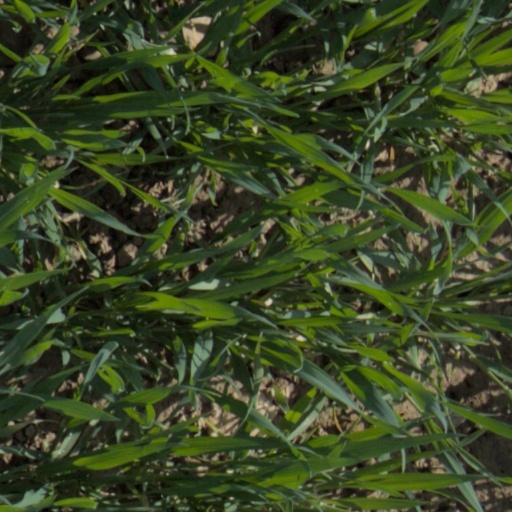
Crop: wheat